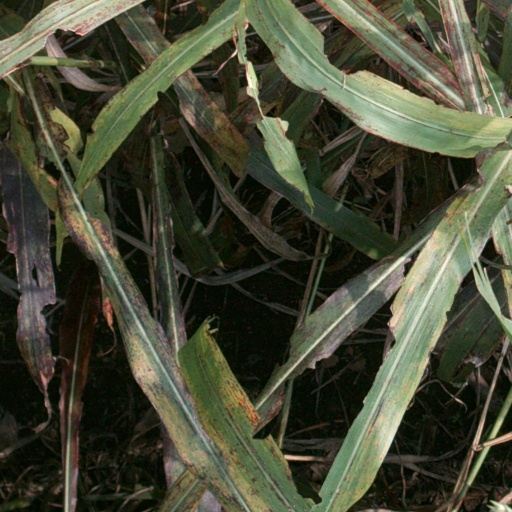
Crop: sorghum